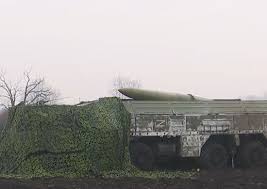
Label: Air Defense